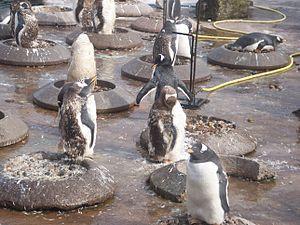
Le zoo d'Édimbourg est parc zoologique écossais à but non lucratif situé dans la capitale, Édimbourg. Fondé le 22 juillet 1913, notamment par William Speirs Bruce, il se trouve sur la colline de Corstorphine, d'où il offre une vue imprenable sur la ville. Il appartient à la Royal Zoological Society of Scotland.